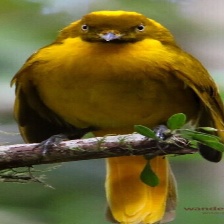
Species: GOLDEN BOWER BIRD
Scientific name: PRIONODURA NEWTONIANA